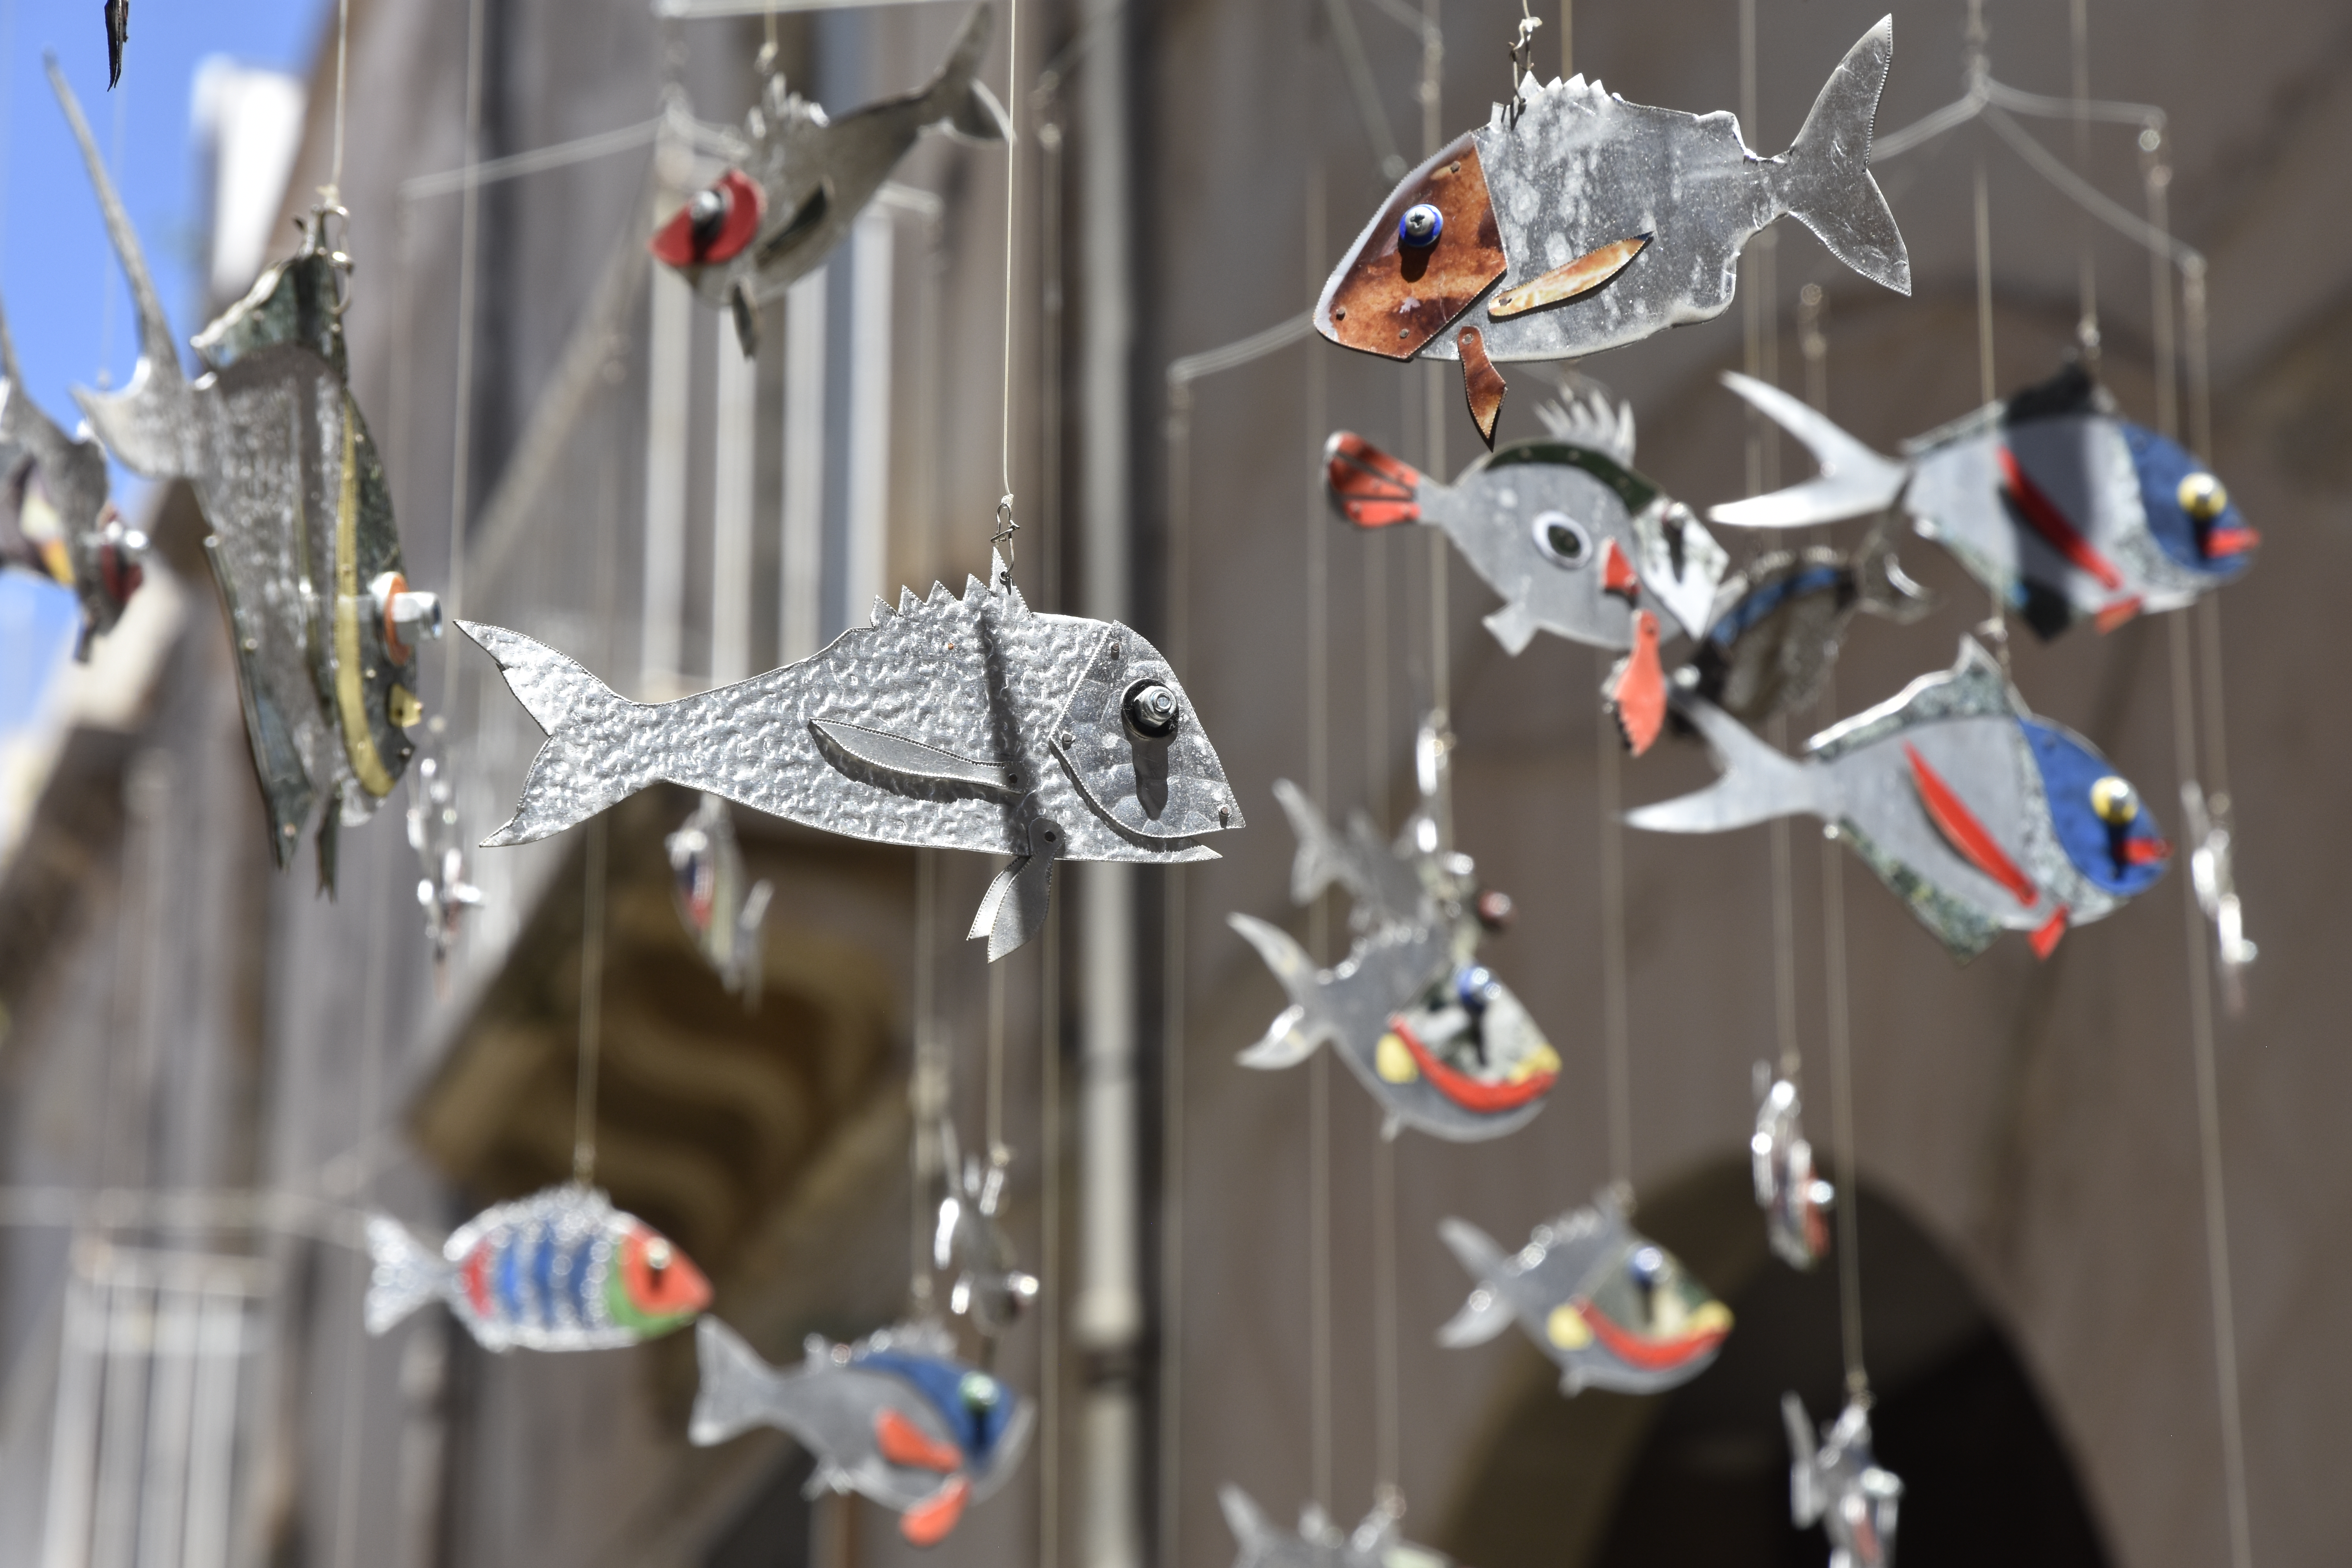
natural, lighting, water, wing, beak, metal, fish, carmine, event, feather, toy, winter, twig, tail